Rolling stock of the Mid-Norfolk Railway

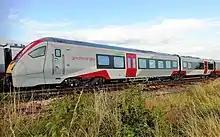
Class 755 unit stored on the Mid-Norfolk Railway prior to entering service

Since the preservation reopening of the line, several items of rolling stock have worked or been based on the Mid-Norfolk Railway, but have since departed. A number of vehicles have also been stripped and partially (or fully) scrapped on the railway. This section details those items (excluding visiting charter and freight locomotives).